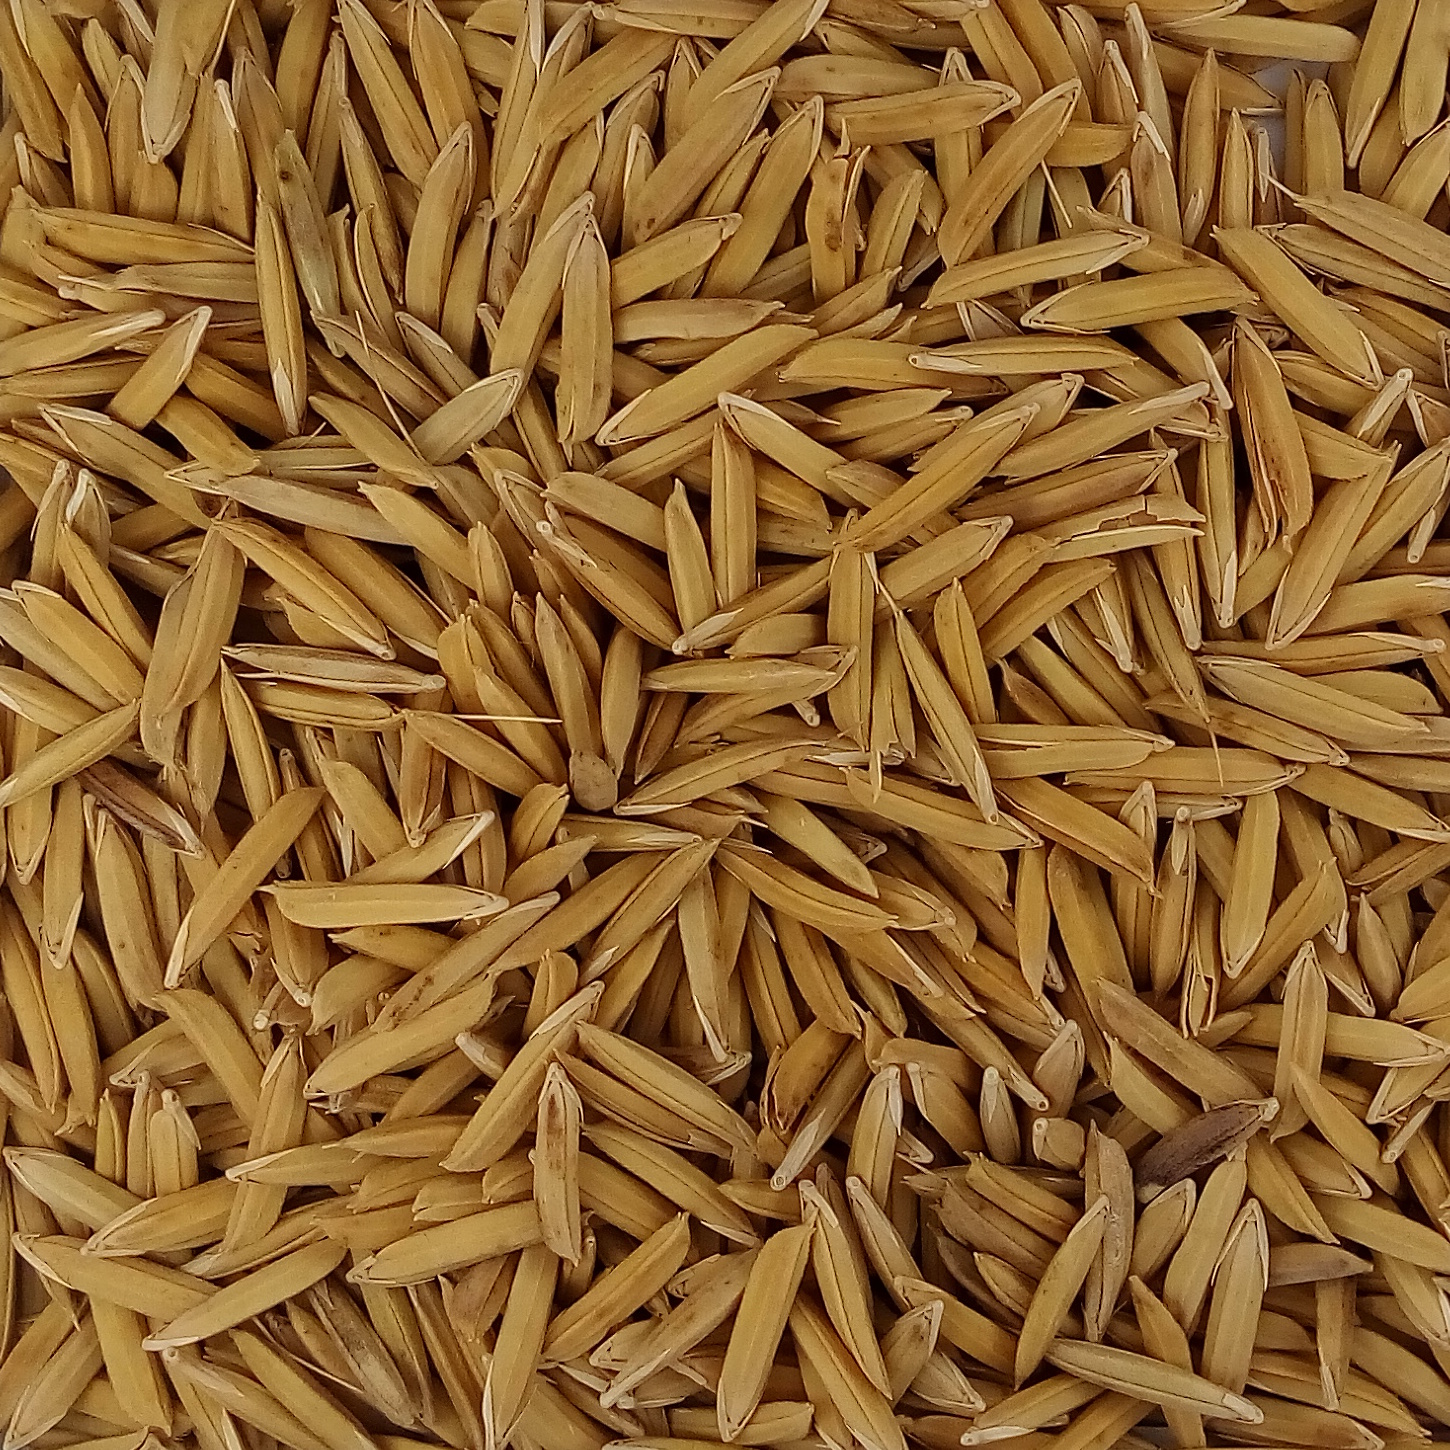
Rice seed variety: 1121